Fernande Olivier

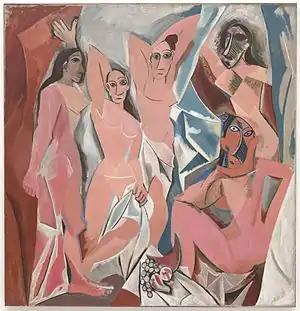
Pablo Picasso, "Les Demoiselles d'Avignon", 1907

Olivier was born in Paris on 6 June 1881 of an out-of-wedlock relationship between her mother and a married man. She was raised by an aunt and uncle, who attempted to arrange a marriage for her. Instead, Olivier ran away and married a man who abused her. In 1900, when she was 19 years old, she left her husband without a formal divorce and moved to Paris. She changed her name so that her husband could not find her.